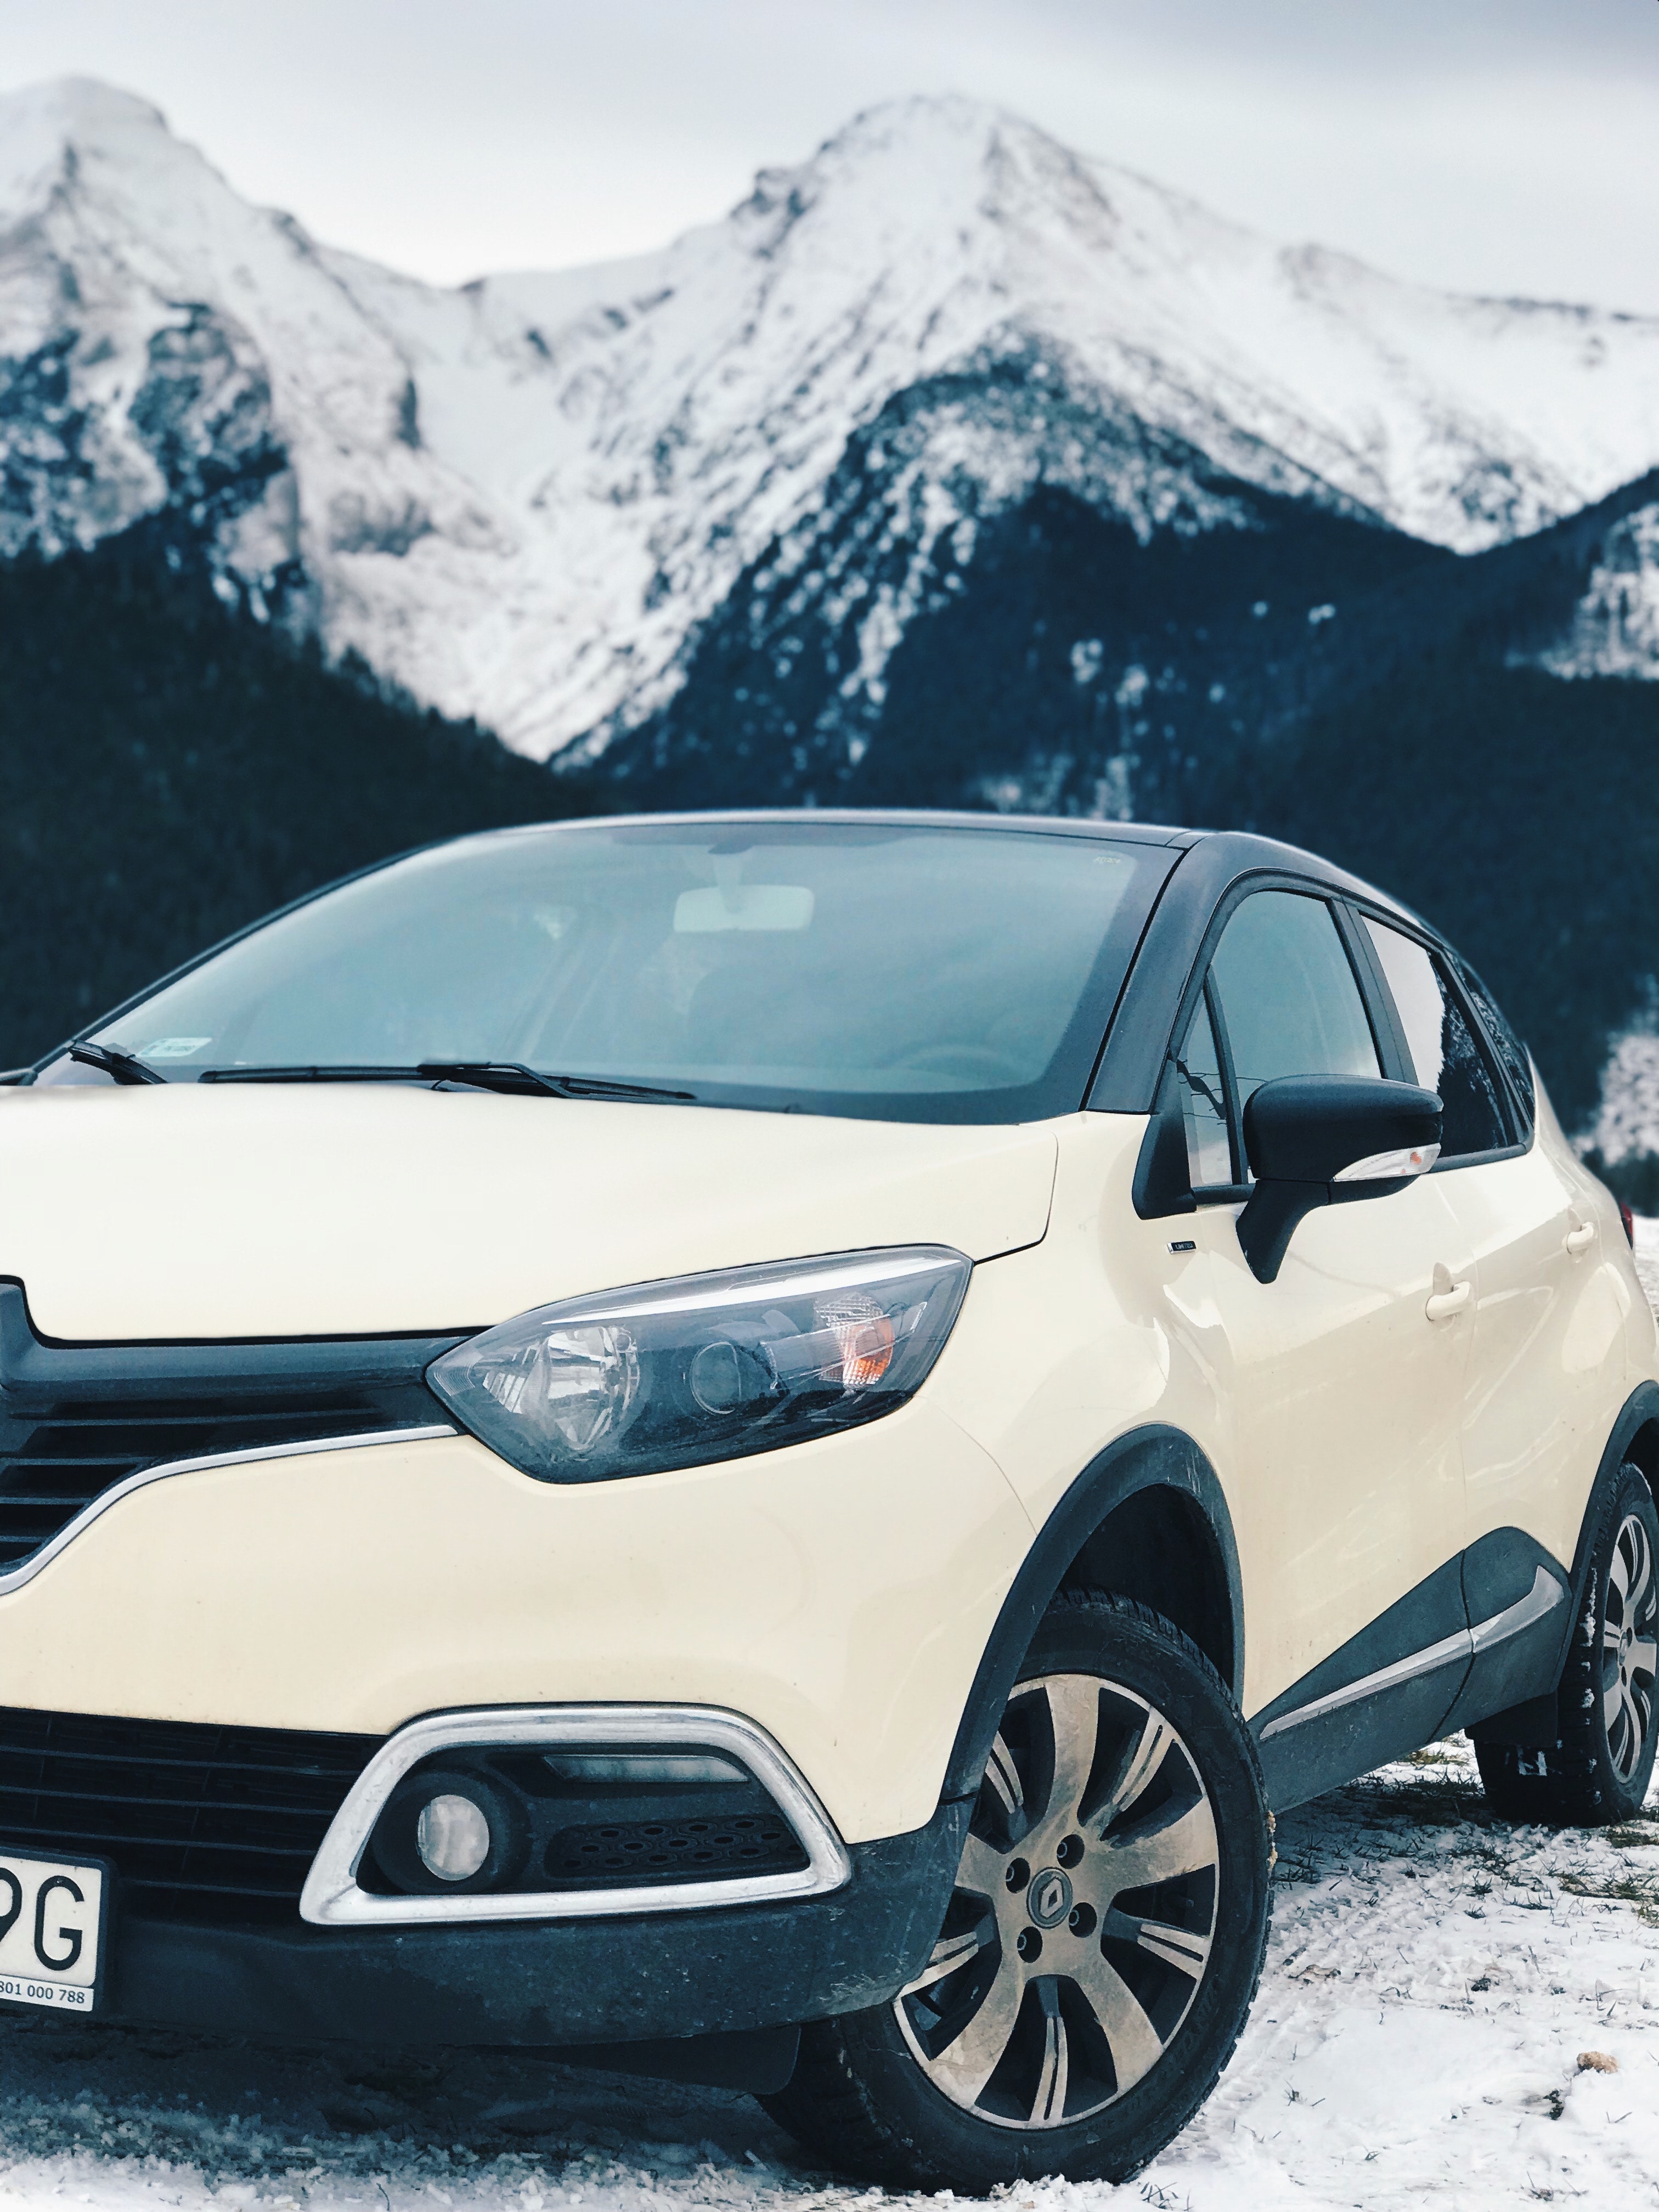
land vehicle, vehicle, car, motor vehicle, automotive design, Mini SUV, sport utility vehicle, subcompact car, automotive wheel system, hot hatch, crossover suv, hatchback, rim, compact car, family car, automotive tire, automotive exterior, Ford ecosport, bumper, mid size car, compact sport utility vehicle, city car, Renault clio, compact mpv, wheel, minivan